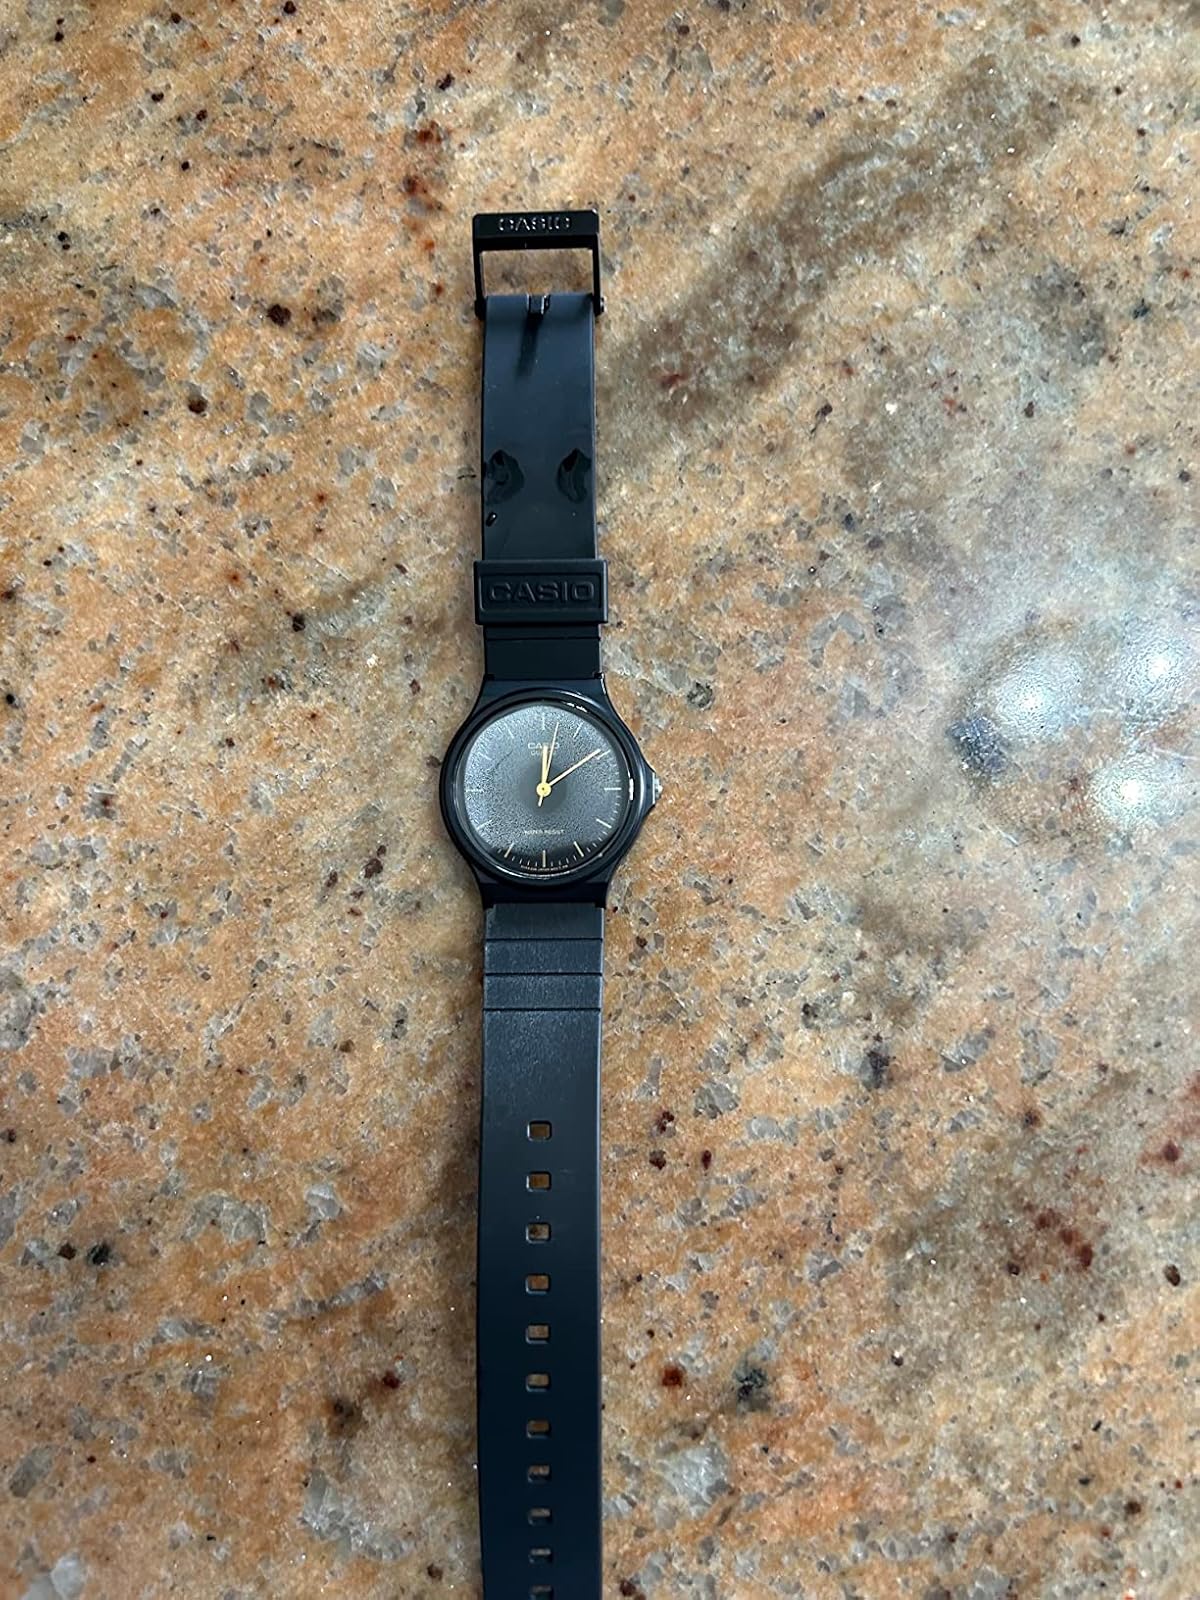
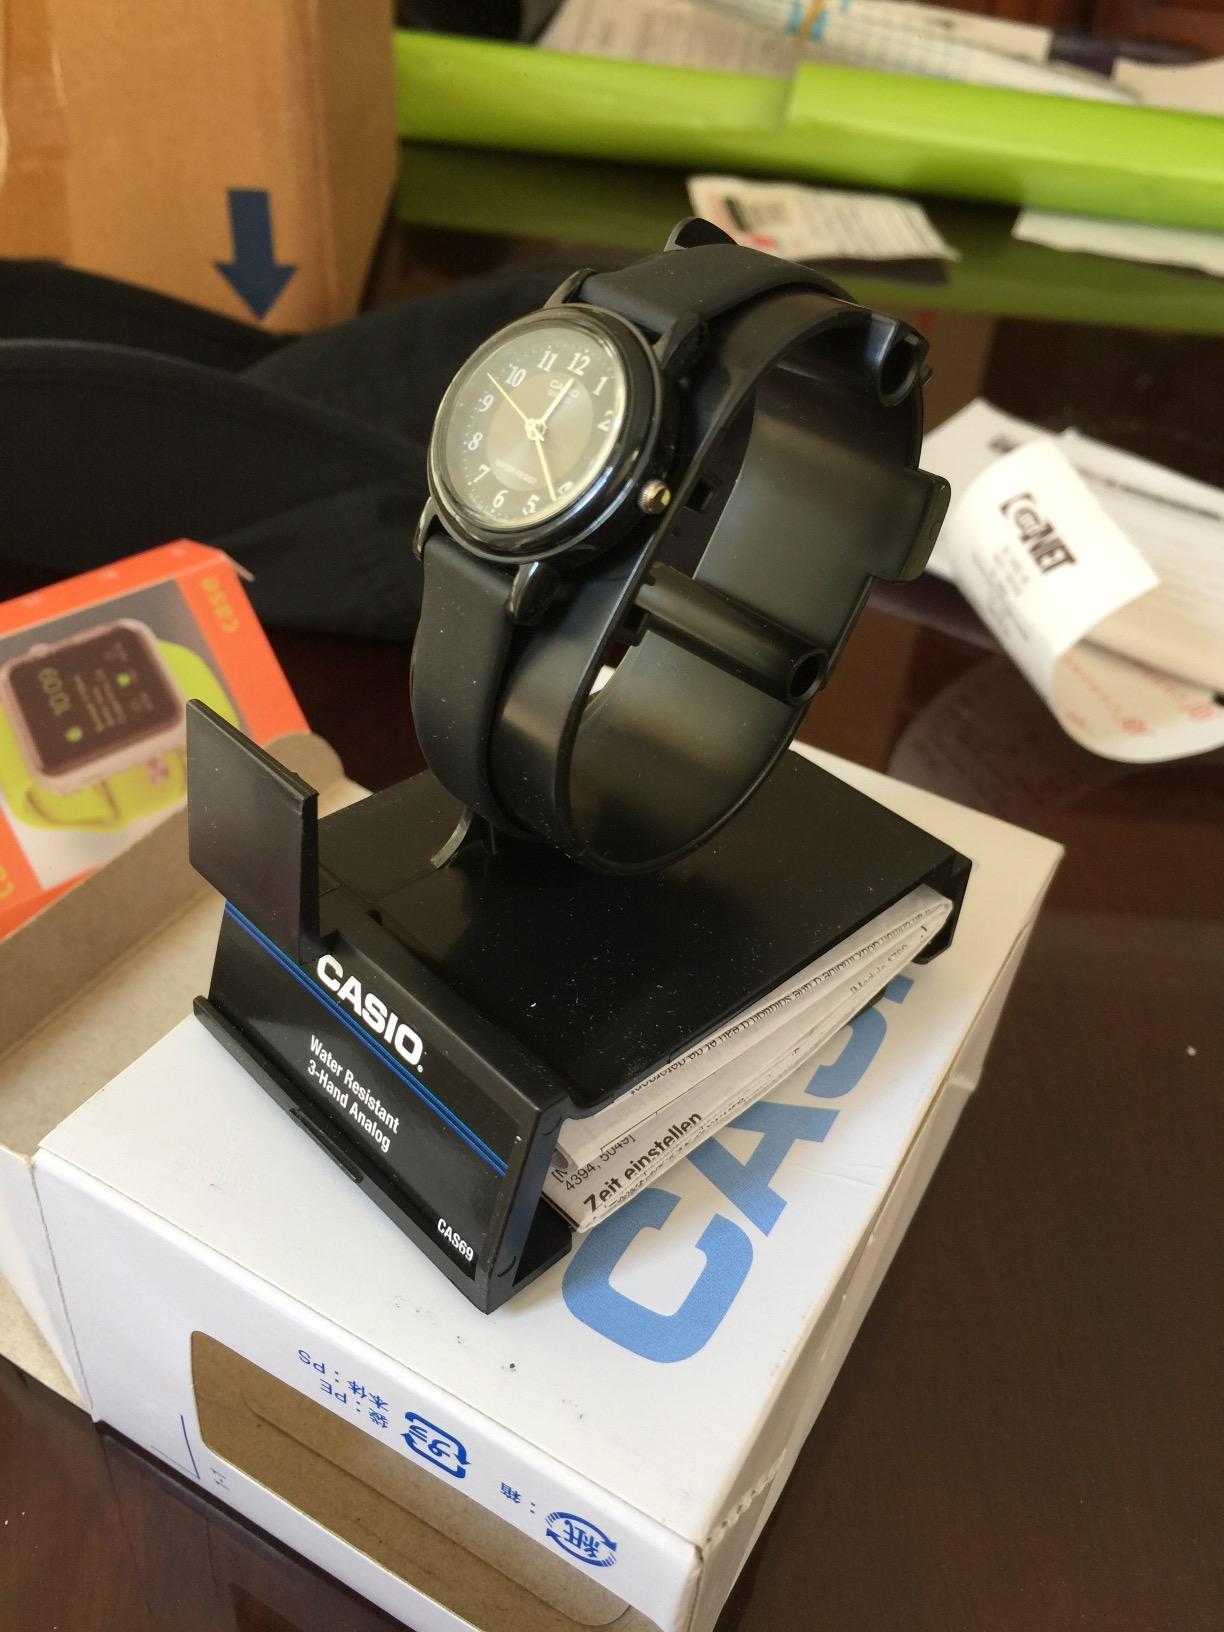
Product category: accessories_watch
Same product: no